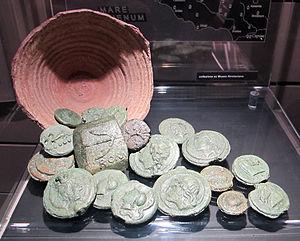
Trésor de Santa Marinella, découvert en 1928 prés de Civitta Vecchia. Fragment d'aes signatum marqué d'une branche, huit exemplaires d'aes grave, des asses quadrantes de la série Janus-Mercure